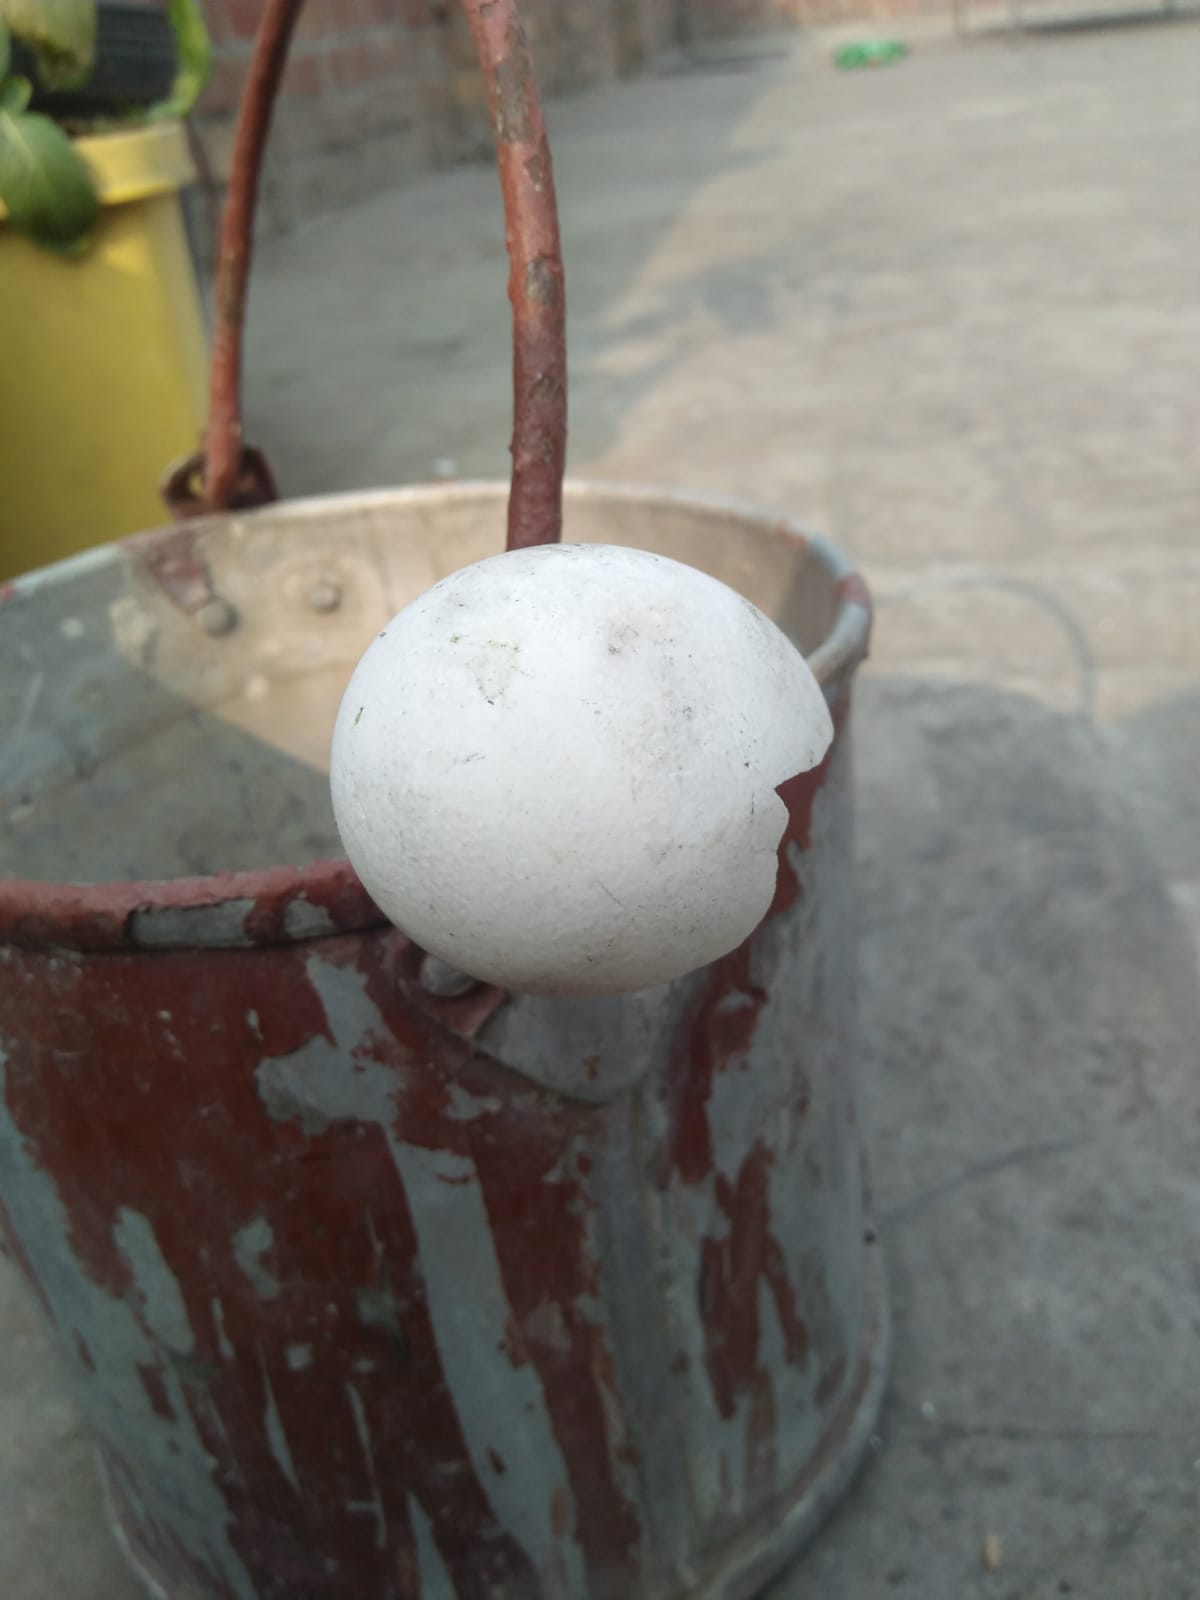
Label: eggshells